Resurrection Mary

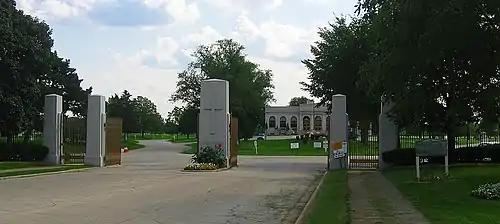
The main gate of Resurrection Cemetery on Archer Avenue in Justice, Illinois

Resurrection Mary is a well-known Chicago-area ghost story, of the "vanishing hitchhiker" type, a type of folklore that is known in many cultures. According to the story, the ghost resides in Resurrection Cemetery in Justice, Illinois, a few miles southwest of Chicago. Resurrection Mary is considered to be Chicago's most famous ghost.